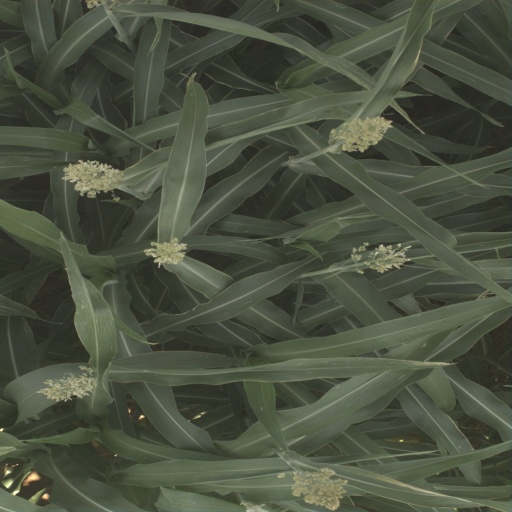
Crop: sorghum